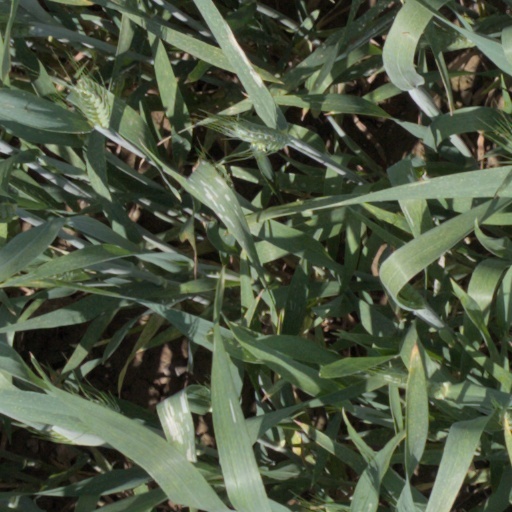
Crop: wheat